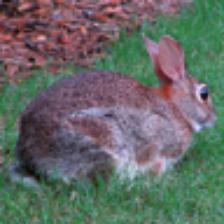
Label: NonHuman